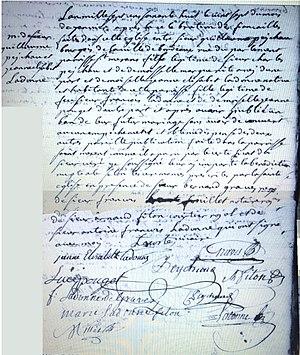
Acte de mariage Peychaud et Ladonne - Archives de Bourg (Gironde)
Le château Le Piat se situe à Tauriac dans le vignoble bordelais.